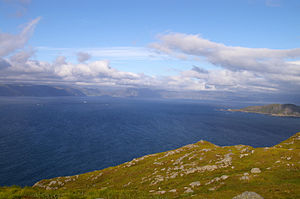
Sildegapet
Sildegapet set fra Vågsøy.
Sildegapet er en stor bugt eller en bred fjord på sydsiden af halvøen Stad i de tidligere kommuner Vågsøy og Selje i Vestland fylke i Norge. Syd for Sildegapet ligger øen Vågsøy. Bugten strækker sig cirka 17 km ind i landet til tre små fjorde og Ulvesundet mellem Vågsøy og fastlandet.